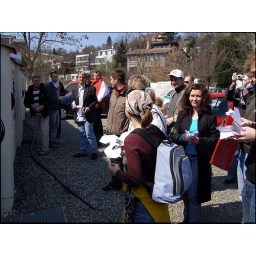
Flashmob participants are ready to throw their paper airplanes over the fence of the Belarus' embassy.